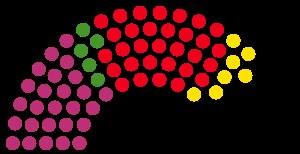
Cette liste présente les 88 membres de la 5ᵉ législature du Landtag de Brandebourg au moment de leur élection le 27 septembre 2009 lors des élections régionales de 2009 en Brandebourg. Elle présente les élus du land et précise si l'élu a été élu dans le cadre d'une des 44 circonscriptions de manière directe, ou par le scrutin proportionnel de Hare.